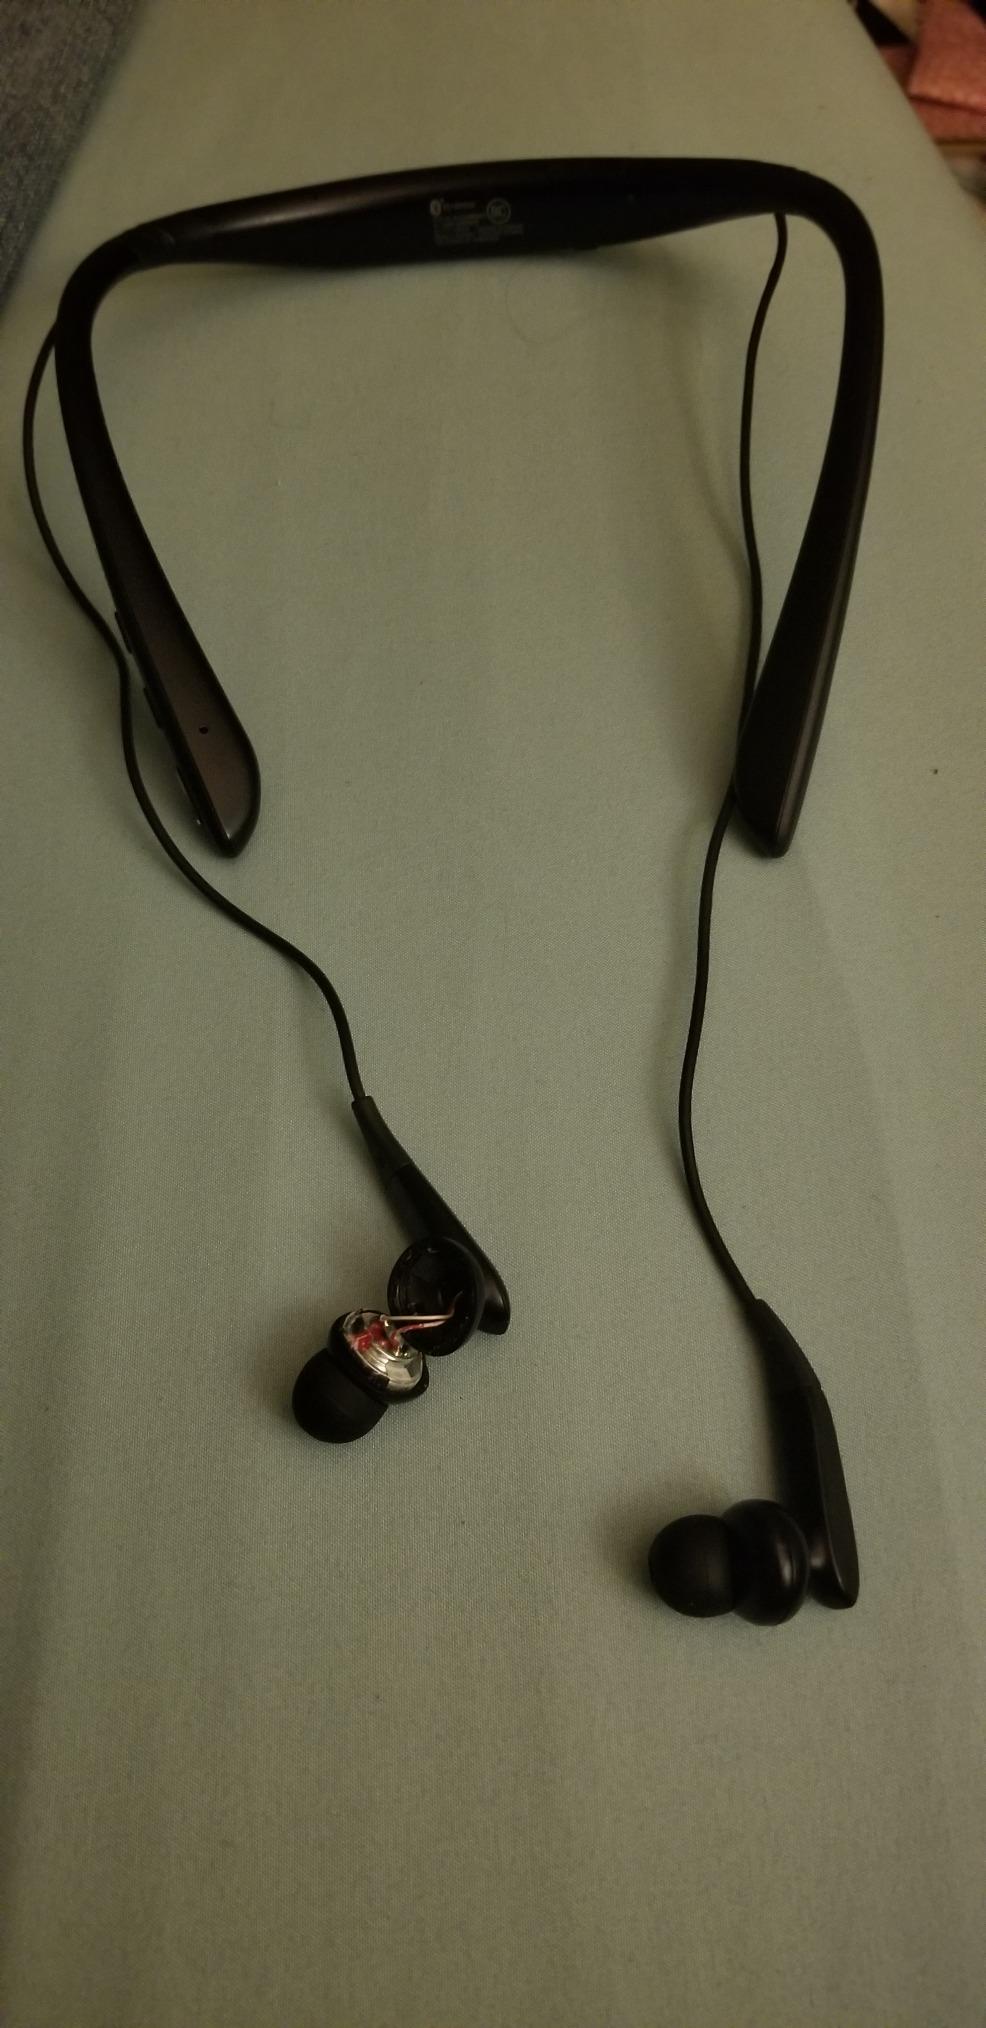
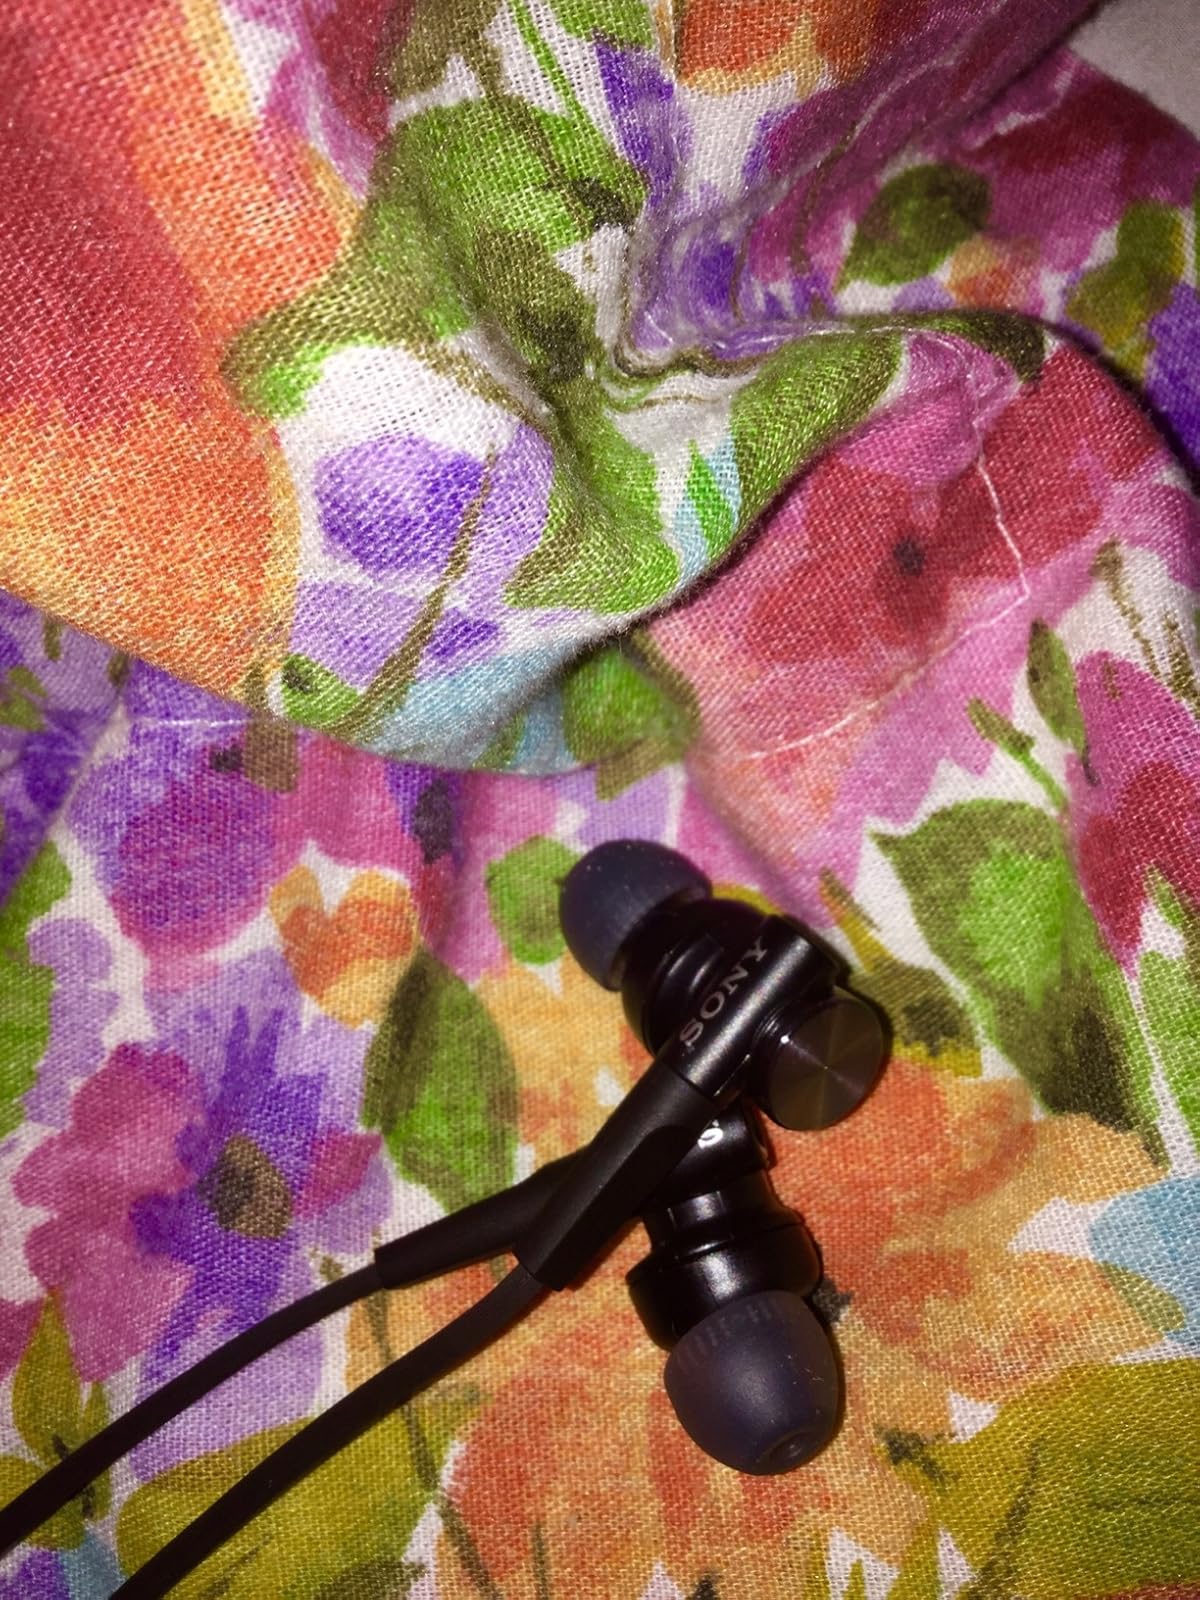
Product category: headphones
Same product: no